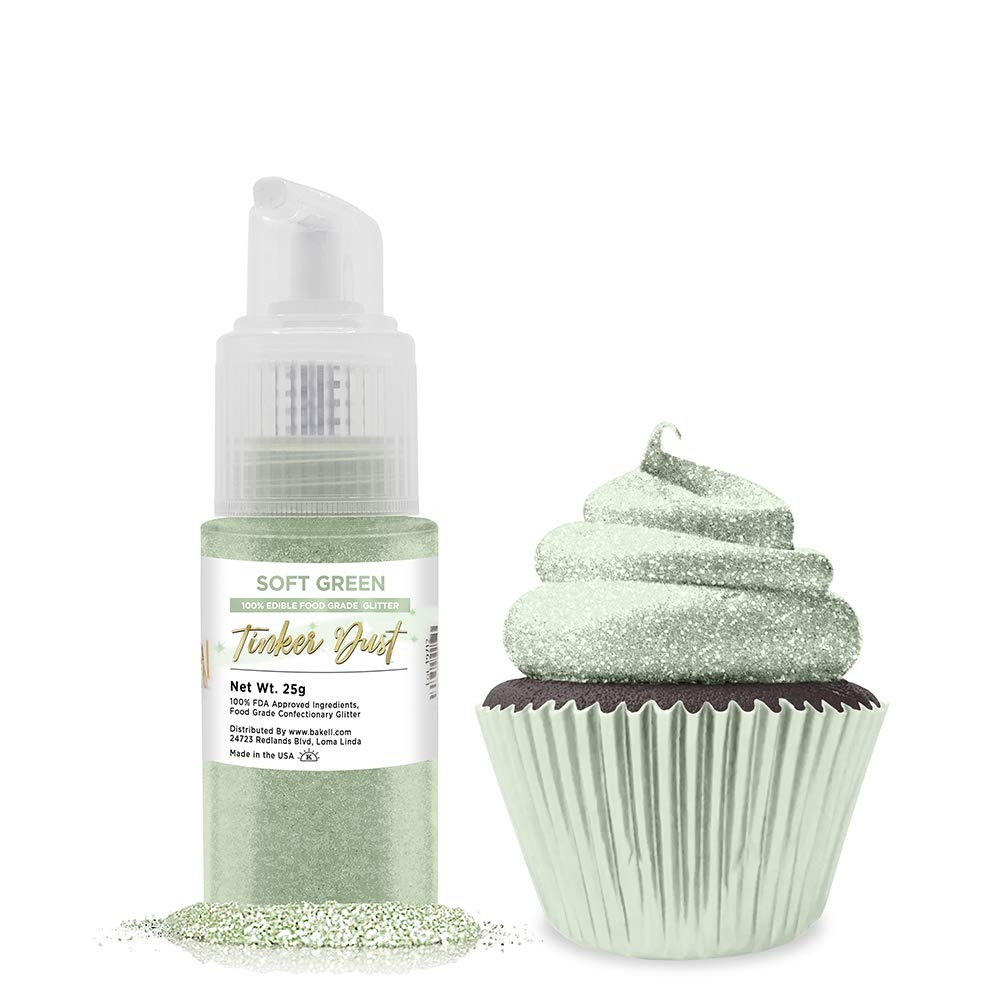
Item Name: Bakell's Soft Green Tinker Dust (25g x1 Jar) | Edible Glitter for Pastries & Specialty Drinks!
Bullet Point 1: Subtle Soft Green Shimmer: Incorporate a touch of nature into your treats with the Soft Green hue of Bakell's Tinker Dust, creating a delicate sparkle.
Bullet Point 2: Jar of Versatility: The 25g jar allows for controlled spray of edible glitter, ideal for fine detailing or broad coverage.
Bullet Point 3: Premium Quality Assurance: Enjoy peace of mind with edible shimmer that is made in the USA, upholding stringent quality and safety standards.
Bullet Point 4: Diet Versitility: This Soft Green edible dust is tailored to meet vegan, halal, and kosher dietary needs, inviting everyone to partake in the sparkling fun.
Bullet Point 5: Ease of Decorating: With Tinker Dust in a jar, you can effortlessly add a dash of lustrous color to your culinary designs, no tools necessary.
Product Description: Introducing the serene elegance of Soft Green Tinker Dust from Bakell, now in a 25g jar. This gentle edible shimmer brings a whisper of spring freshness to your culinary creations, making it an ideal choice for enhancing your pastries, specialty drinks, and more. The Soft Green color adds a subtle touch of natural beauty, perfect for garden parties, spring celebrations, or to simply elevate everyday treats. Each jar of Tinker Dust is crafted for convenience, ensuring you can sprinkle the right amount of sparkle with ease. As with all Bakell products, this Soft Green shimmer is vegan, halal, kosher, and made in the USA, while remaining tasteless and texture-less to complement all your favorite flavors without compromise.
Value: 1.0
Unit: Count

Price: 38.98